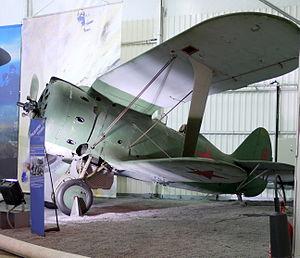
Chasseur biplan soviétique Poliakarpov I-153 (1938), Musée de l'Air et de l'Espace, Paris Le Bourget (France)
Le Polikarpov I-153 Tchaïka est un avion de chasse biplan soviétique de la fin des années 1930. Développé à partir du Polikarpov I-15, le I-153 ne servit pas longtemps, mais combattit en Mongolie, lors de la Guerre soviéto-japonaise et lors de la Grande Guerre Patriotique.
Le musée de l'Air et de l'Espace du Bourget est le plus important musée aéronautique de France ; il est le plus ancien et l'un des plus grands du monde. Situé sur le territoire des communes de Dugny et Le Bourget, ses espaces ouverts au public sont dans la partie sud-est de l'emprise de l'aéroport du Bourget, qui est lui-même au nord-est de Paris. Ils sont à proximité de l'aérogare du Bourget et du Bureau d'enquêtes et d'analyses pour la sécurité de l'aviation civile.